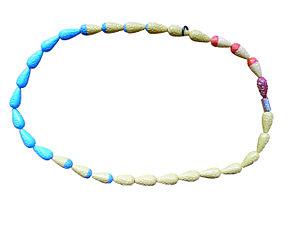
Les méthodes statistiques de régulation des naissances ou méthodes de régulation des naissances basées sur le Calendrier sont un ensemble de méthodes de régulation des naissances basée sur l'estimation statistique de la probabilité de fertilité d'une femme. Ces méthodes peuvent être utilisées pour commencer la grossesse par la synchronisation des rapports non protégés pendant des jours identifiés comme fertiles, ou pour éviter une grossesse en évitant les rapports sexuels non protégés pendant les jours de fécondité.